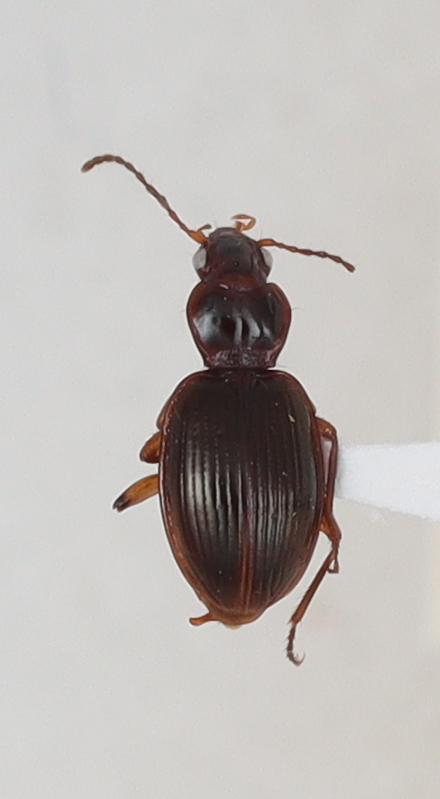
Scientific name: Mecyclothorax konanus
Plot: 14
Trap: E
Collected: 20190814